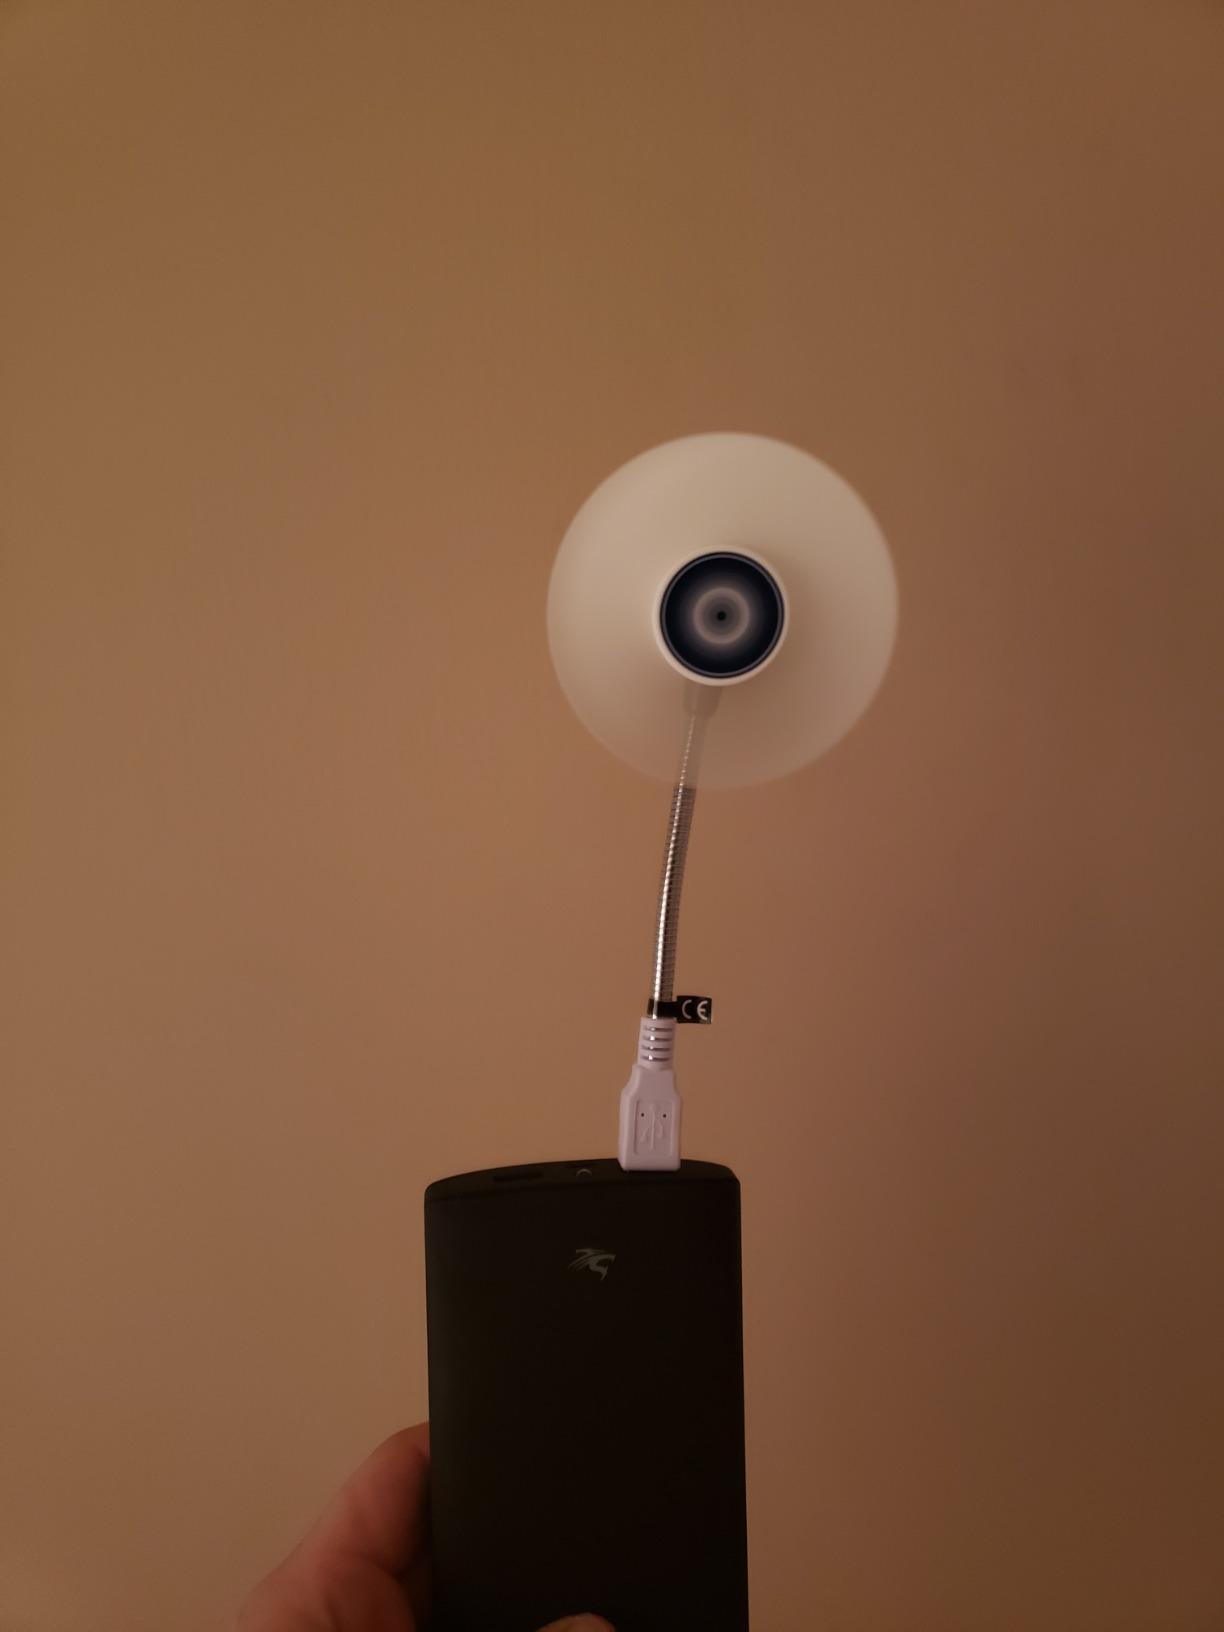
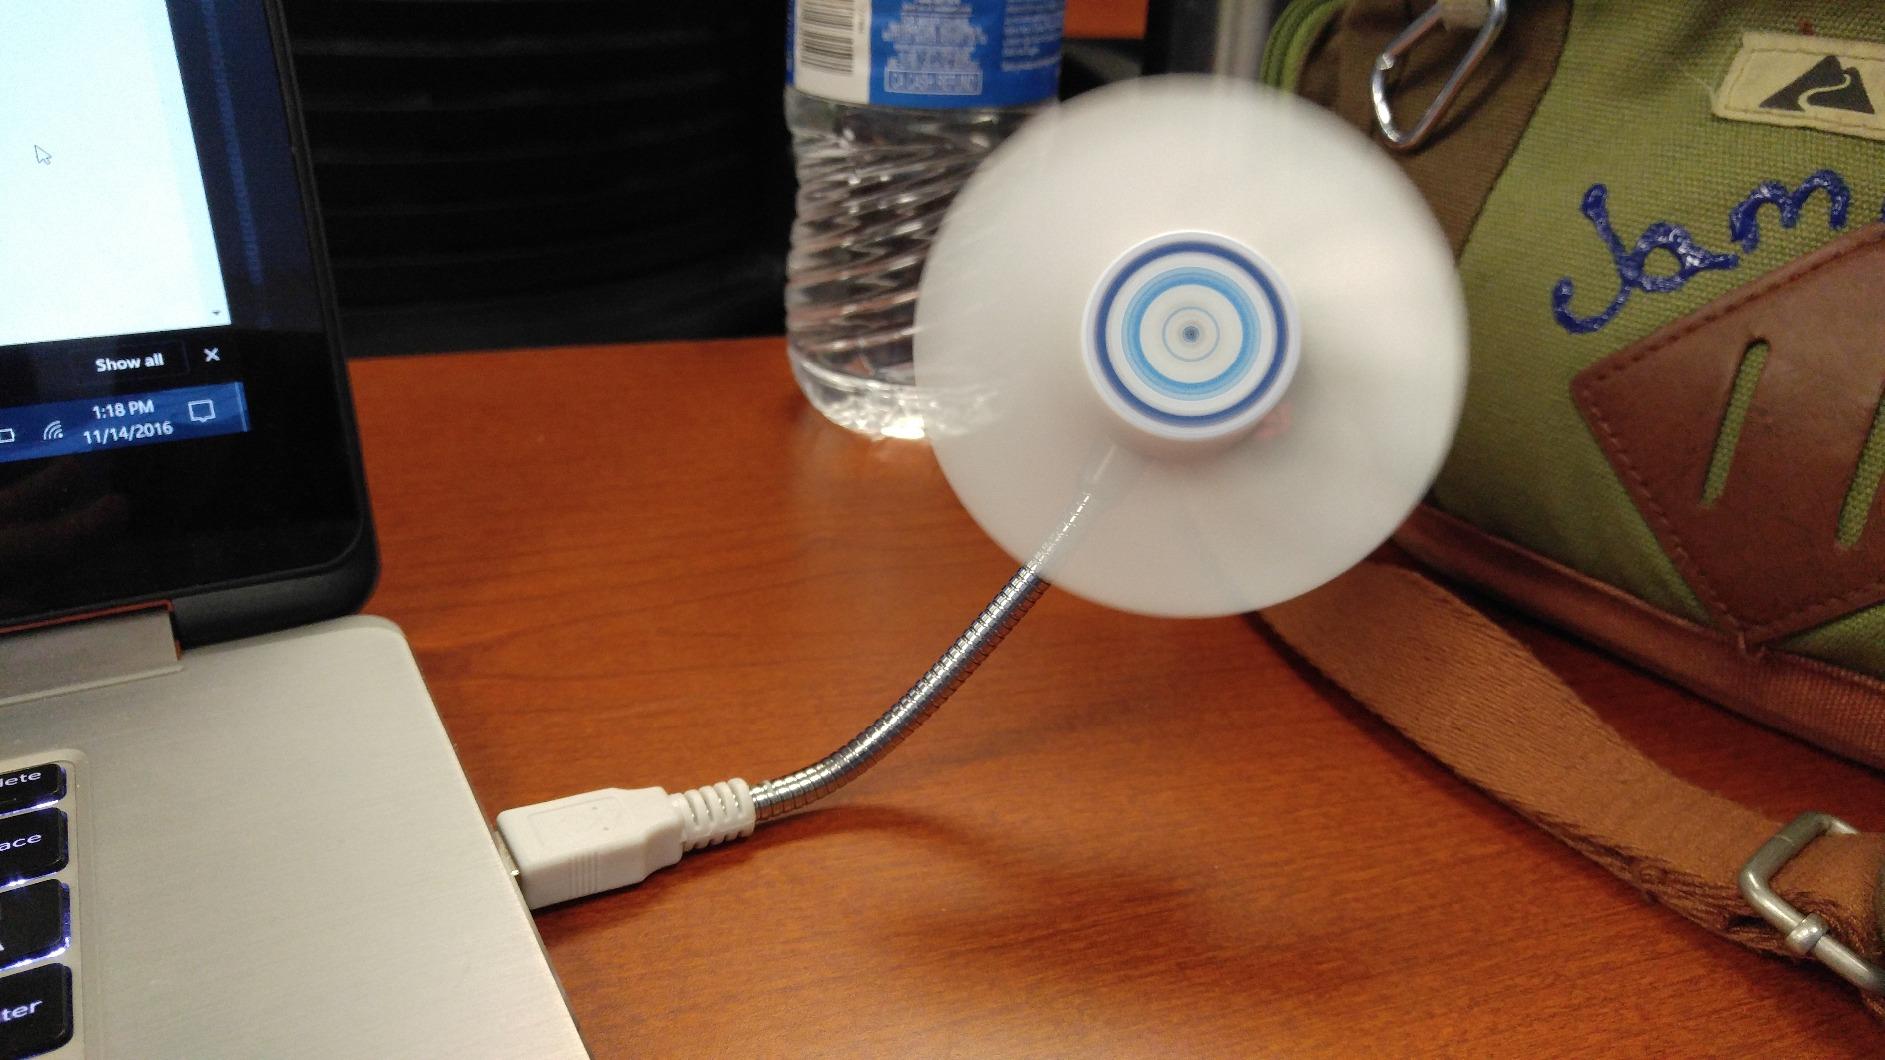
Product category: fan
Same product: yes